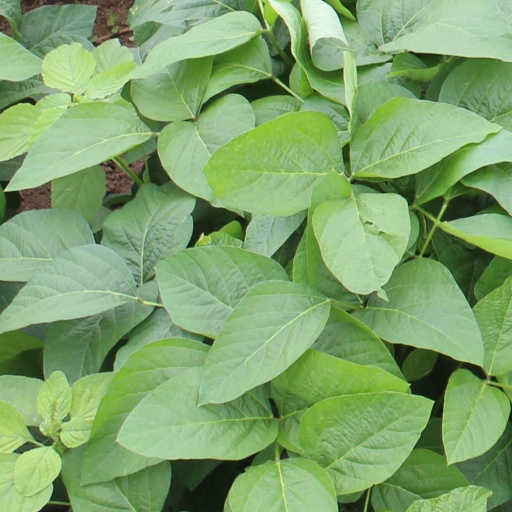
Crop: soybean